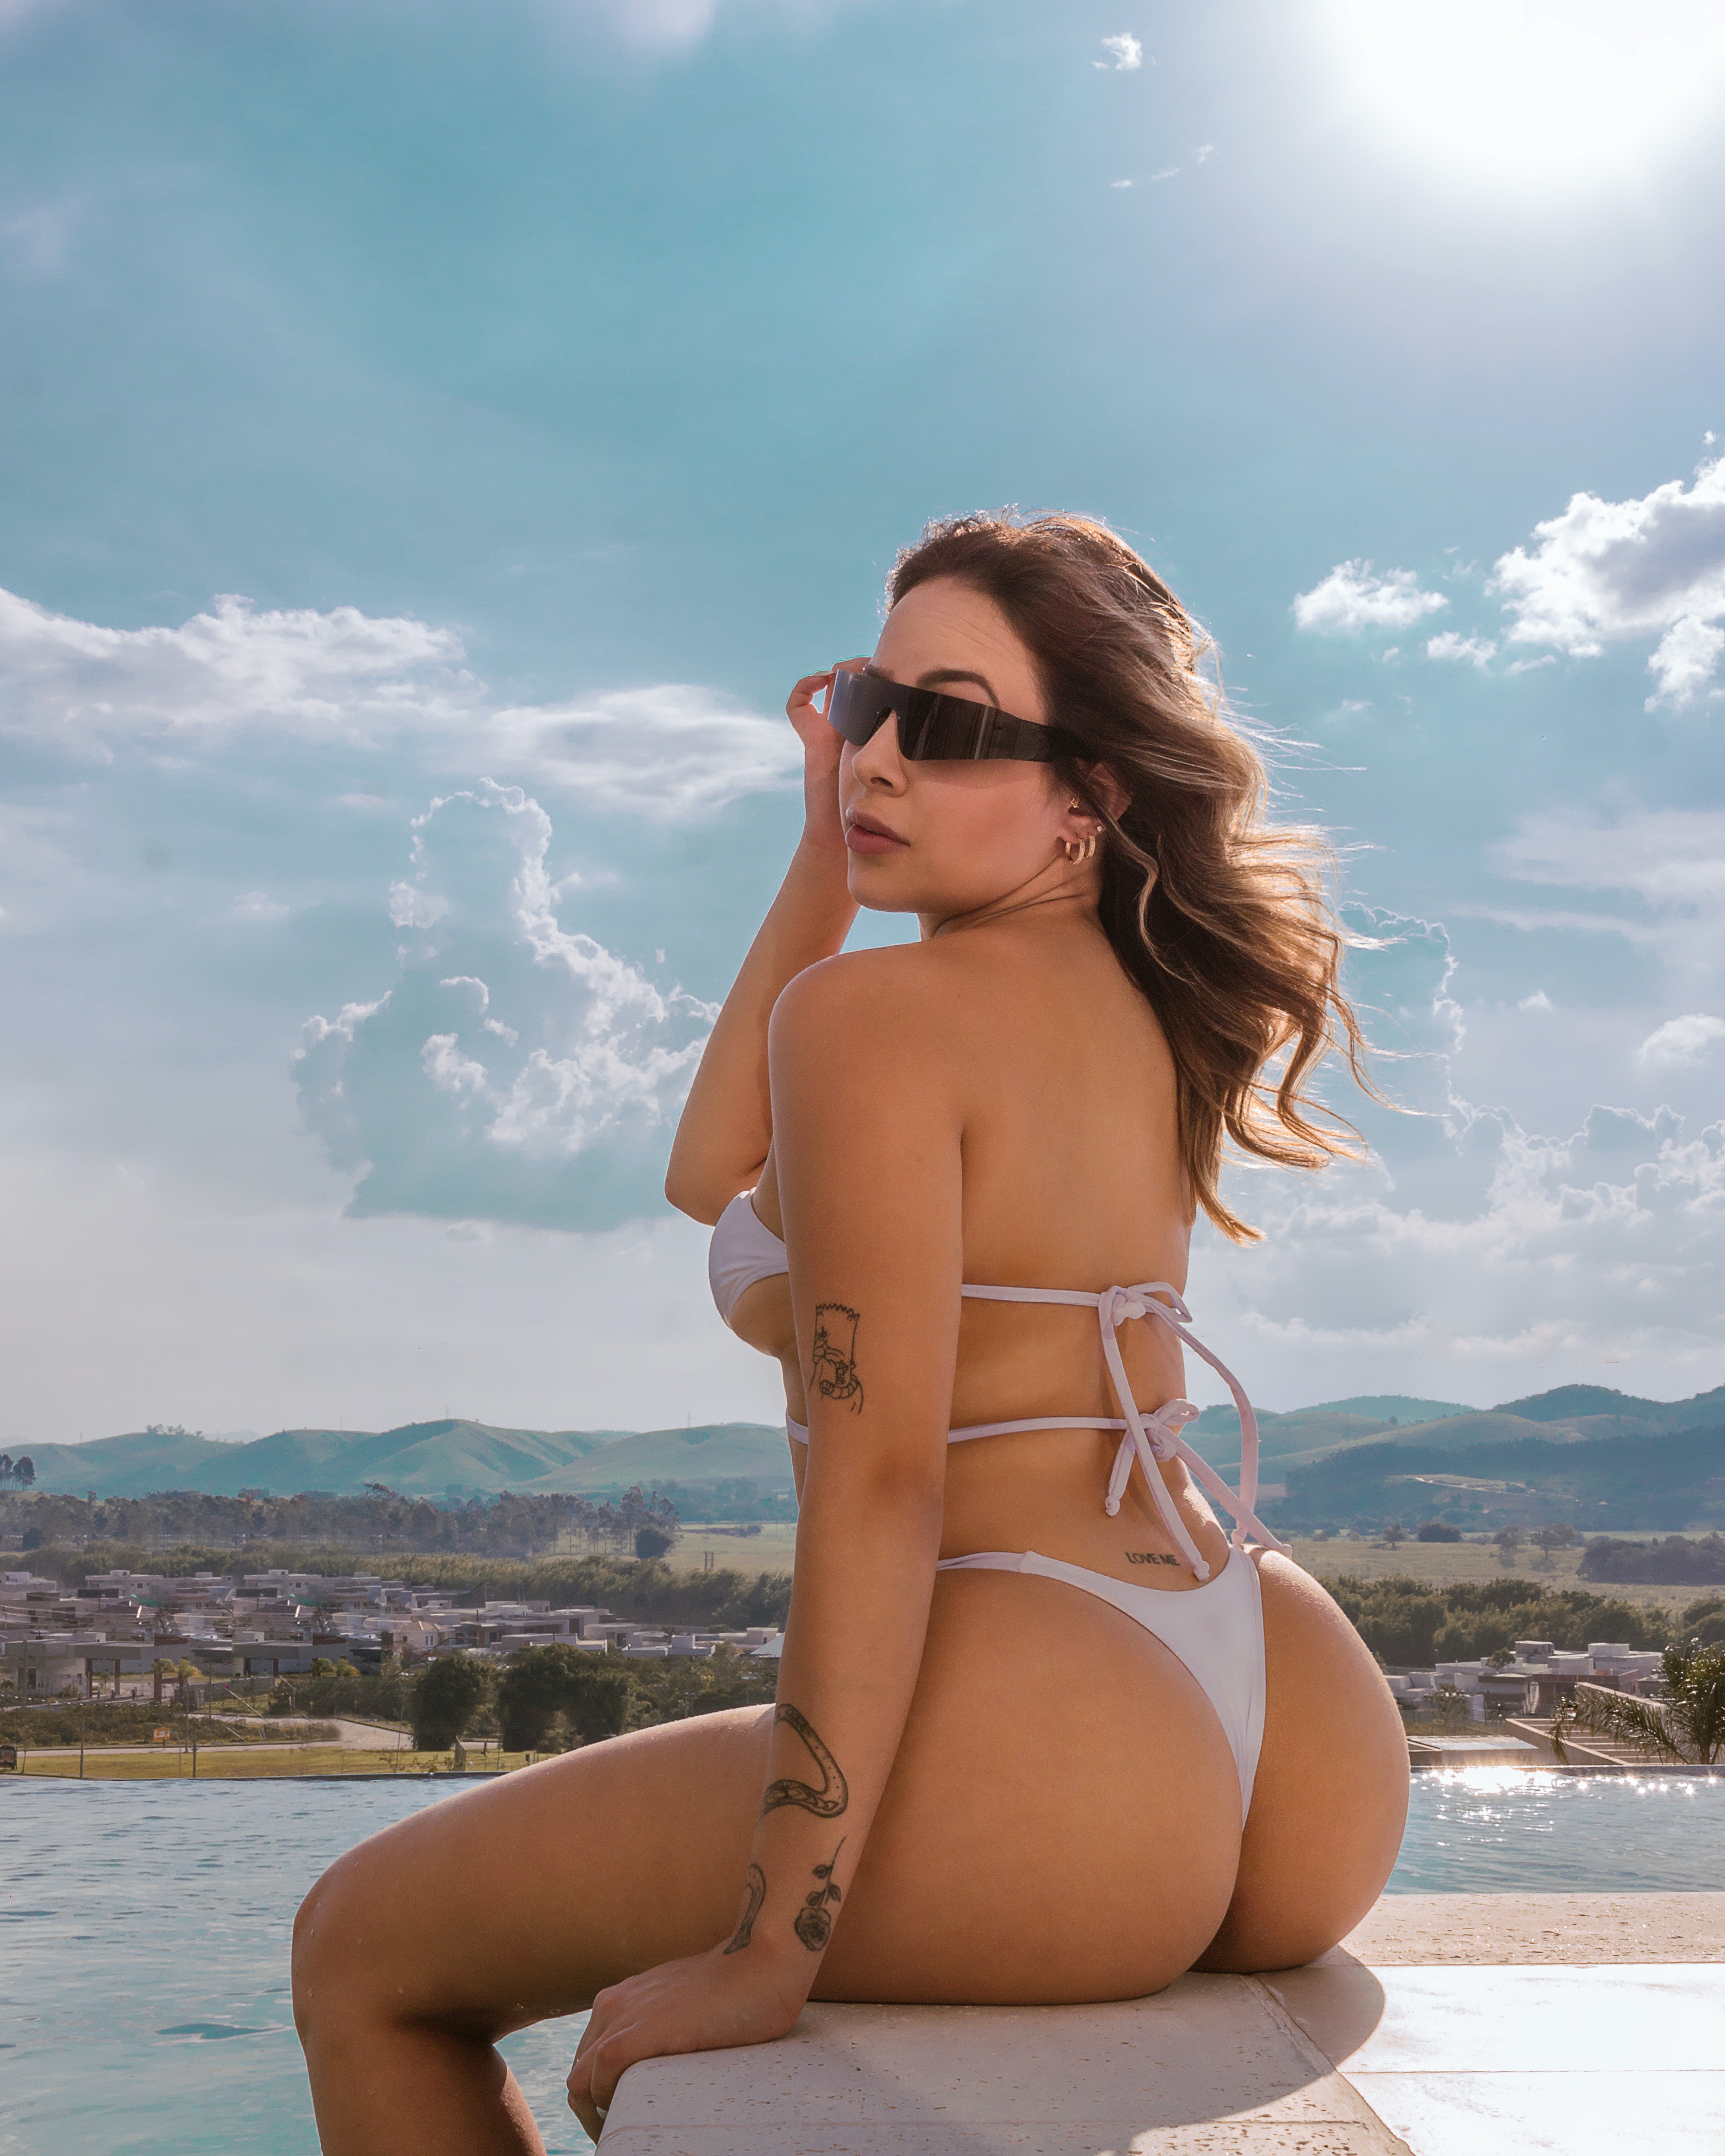
woman, water, cloud, sky, hairstyle, shoulder, swimsuit top, goggles, azure, sunglasses, flash photography, brassiere, vision care, thigh, undergarment, lingerie, sunlight, waist, happy, People on beach, lingerie top, swimwear, black hair, leisure, abdomen, long hair, art model, People in nature, human leg, swimsuit bottom, blond, travel, bikini, brown hair, eyewear, surfer hair, sitting, navel, horizon, landscape, fashion model, chest, sun tanning, underpants, ocean, tropics, fun, photo shoot, sea, vacation, model